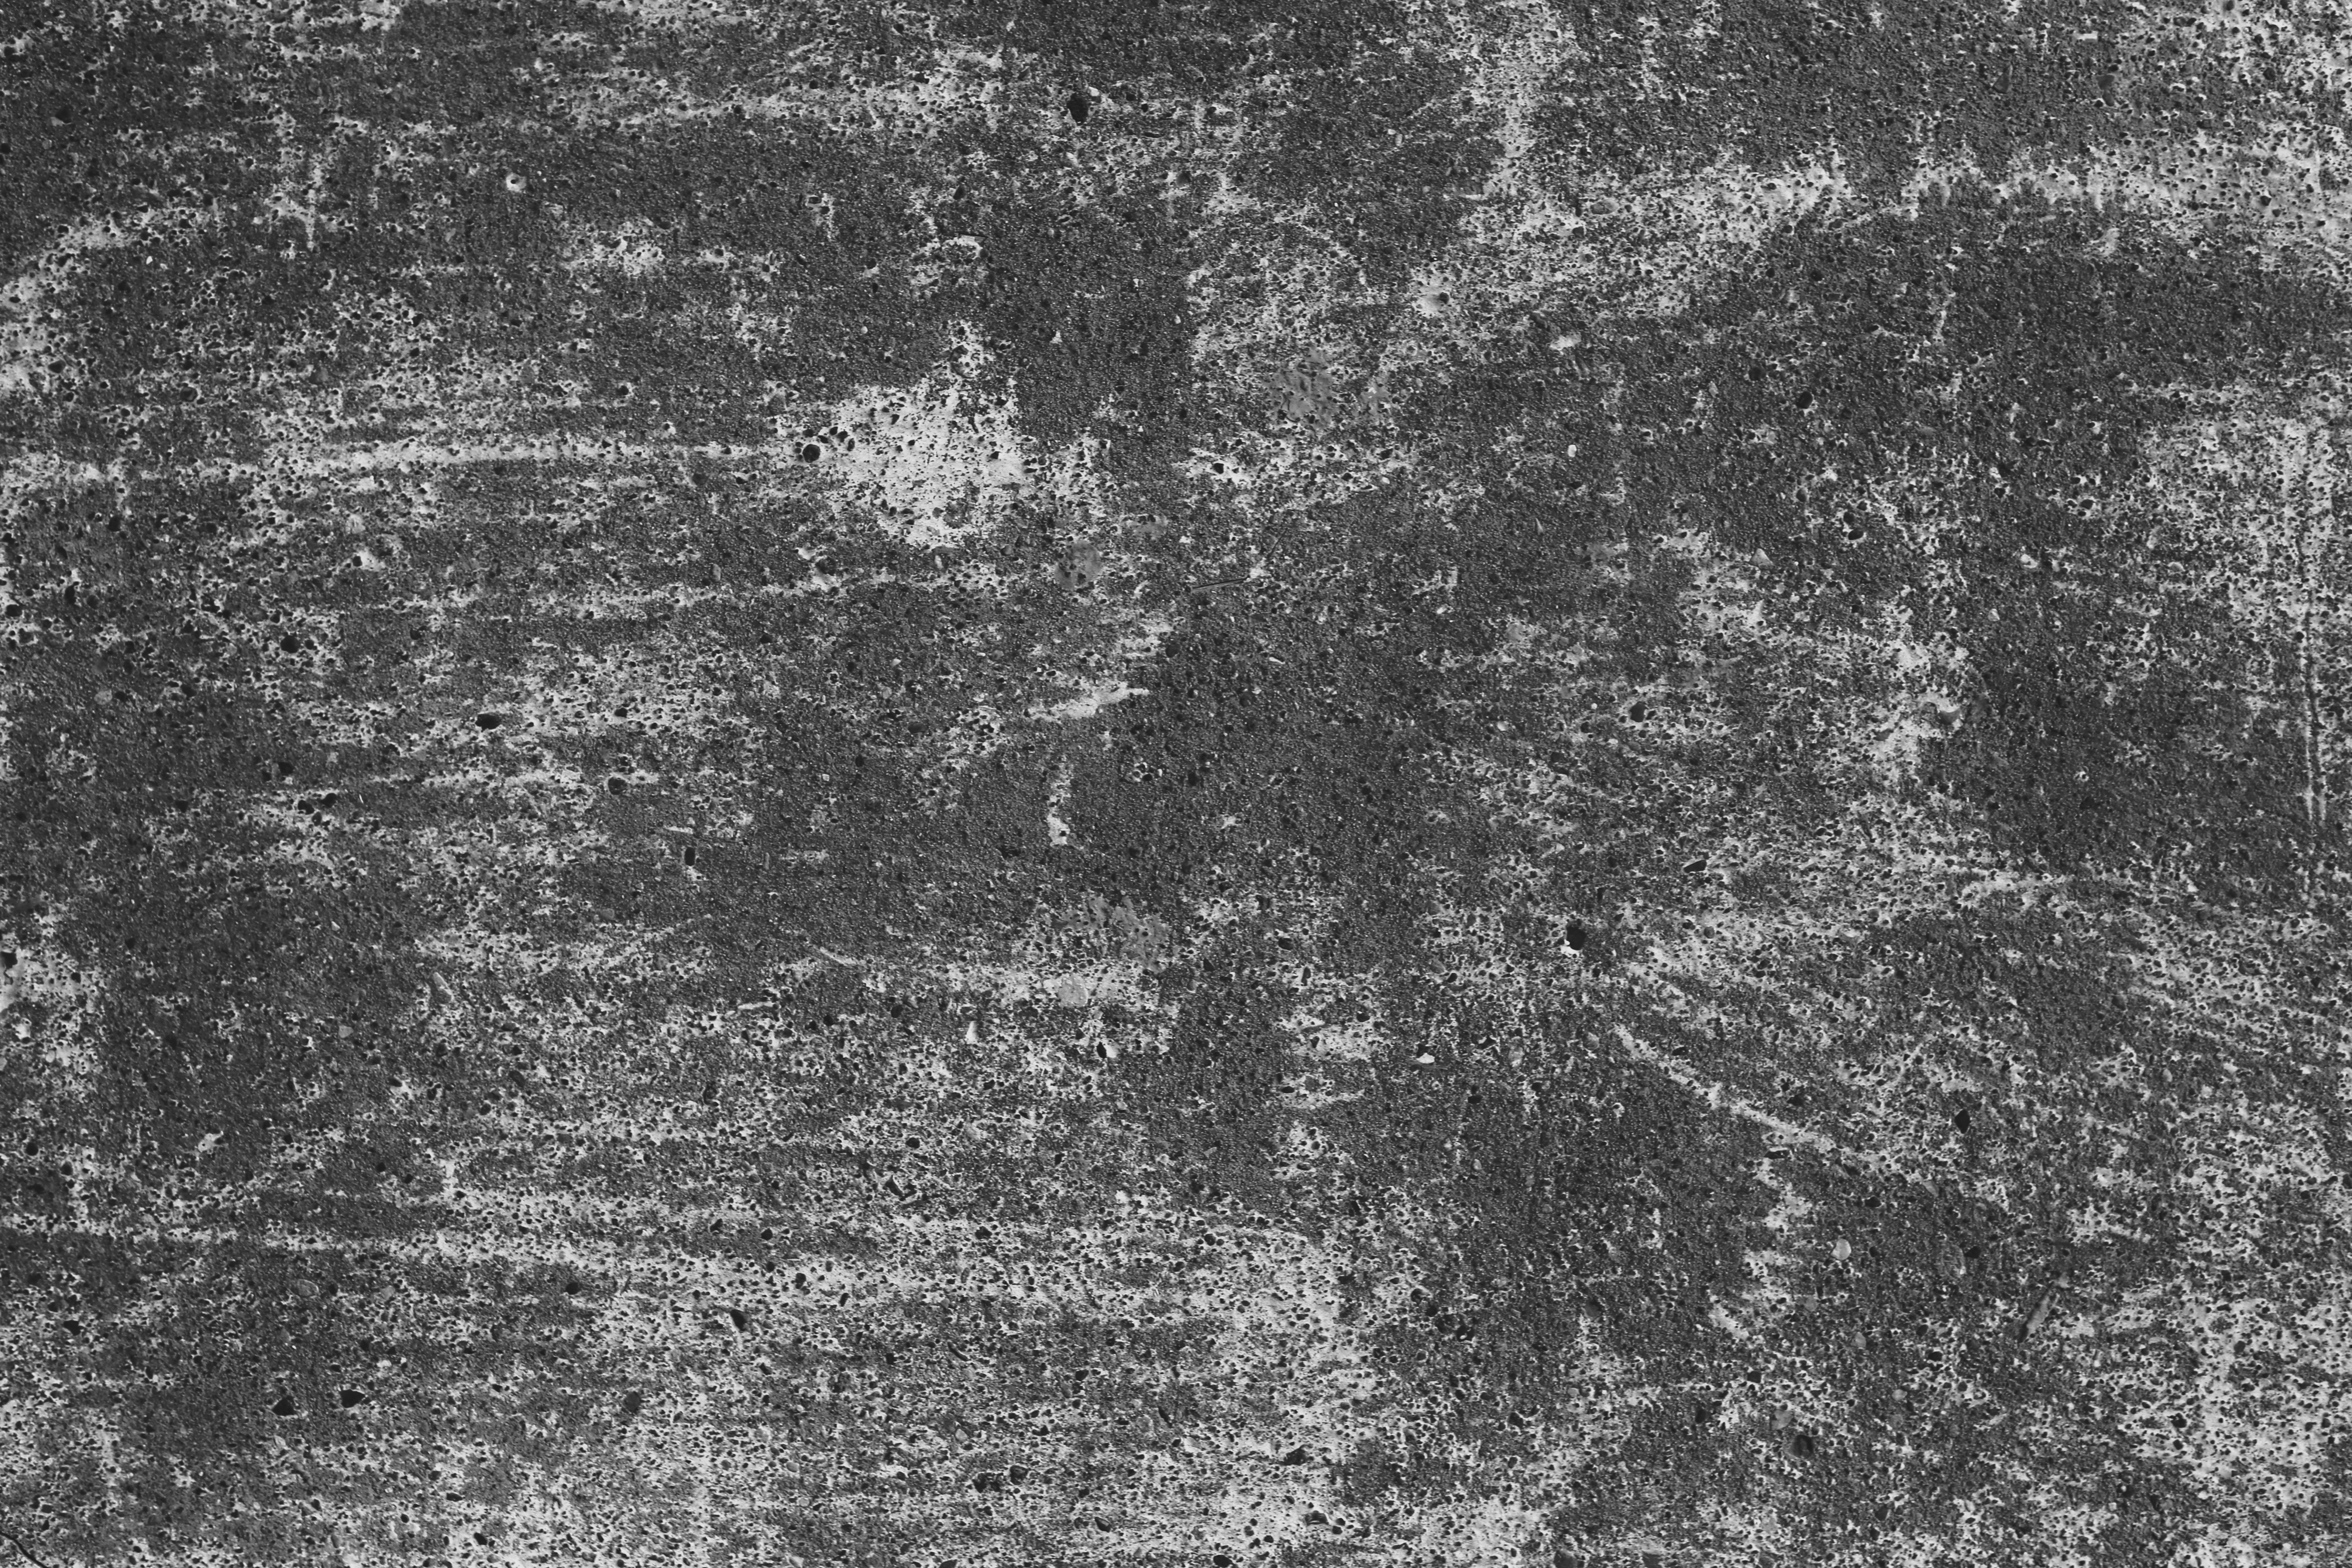
tree, rock, black and white, wood, white, vintage, texture, old, wall, paint, black, monochrome, material, concrete, shabby, monochrome photography